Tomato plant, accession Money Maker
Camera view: bottom (45 deg); turntable rotation: 30 degrees
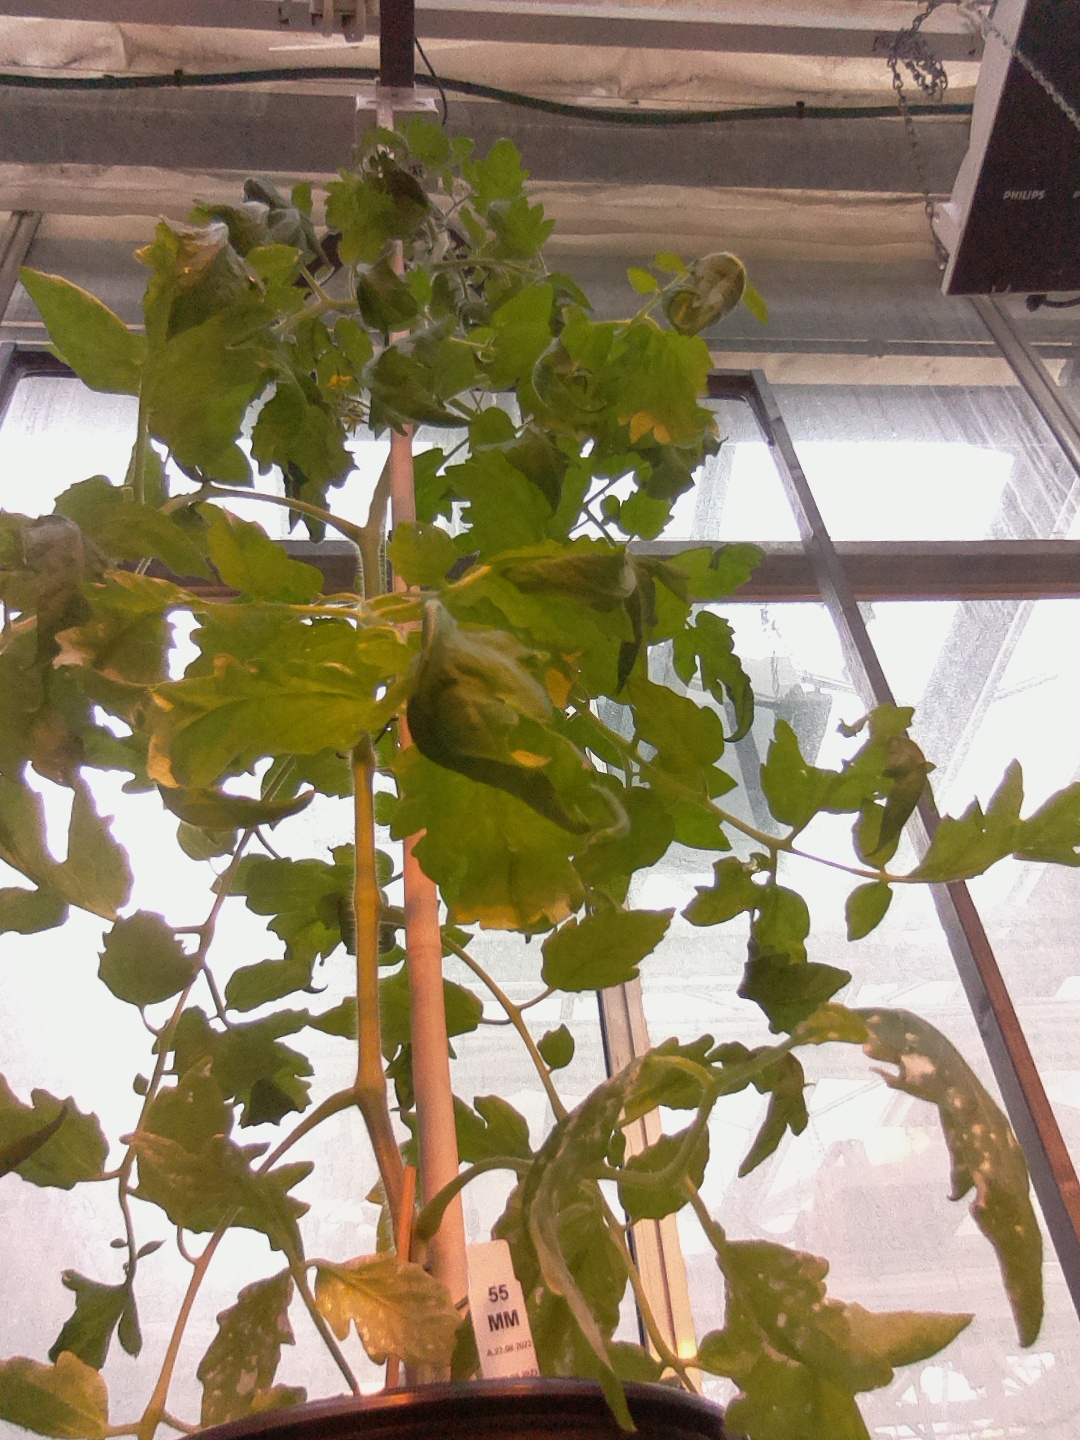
BBCH growth stage 63: 30%-40% of flowers open